Eczema vaccinatum

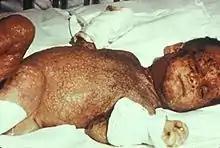
8 month old boy developed eczema vaccinatum after acquiring vaccinia from a sibling recently vaccinated for smallpox.

Eczema vaccinatum is a rare severe adverse reaction to smallpox vaccination, caused by exposure to replicating live vaccinia virus.